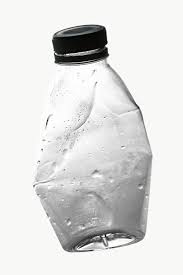
Waste category: plastic